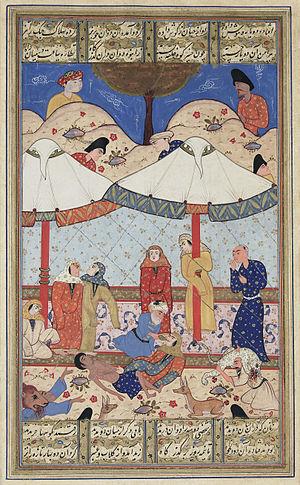
«
Majnoun Leïla, Majnûn Laylâ, ou parfois Kaïs et Layla, est une histoire d'amour populaire d'origine arabe racontant les péripéties concernant le poète bédouin Qays ibn al-Moullawwah et sa cousine Layla al-Amiriyya.